Kutumba (band)

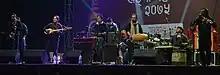
Kutumba band at Khadgi Mahotsav 2075 (2019)

Kutumba is a Nepalese instrumental folk music band. It only uses Nepalese traditional musical instruments such as bamboo flutes, sarangi, madal, tungna, dhol, jhyamta, arbajoo, dhime, dhyangro, damphu, khin, and singing bowl. The band recorded a single for season 6 of Coke Studio Pakistan, which aired in late 2013. They have collaborated with other Nepali artists such as Navneet Aditya Waiba, Satya Aditya Waiba, Albatross, Hari Maharjan, 1974 AD and Astha Tamang Maskey. They competed in the AI Song Contest 2021 alongside Diwas, Chepang, and Hari Maharjan with the song "Dreaming of Nepal", placing 17th with 15 points.